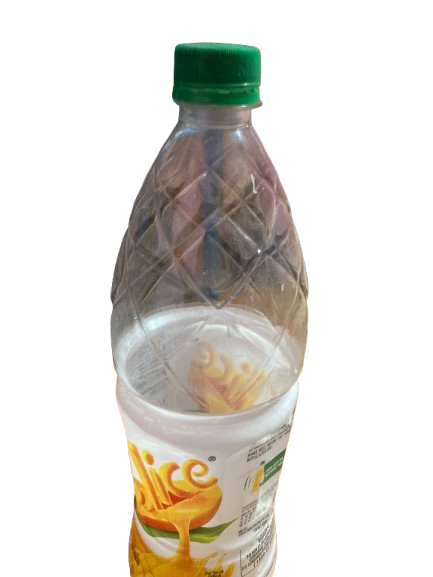
Waste category: plastic